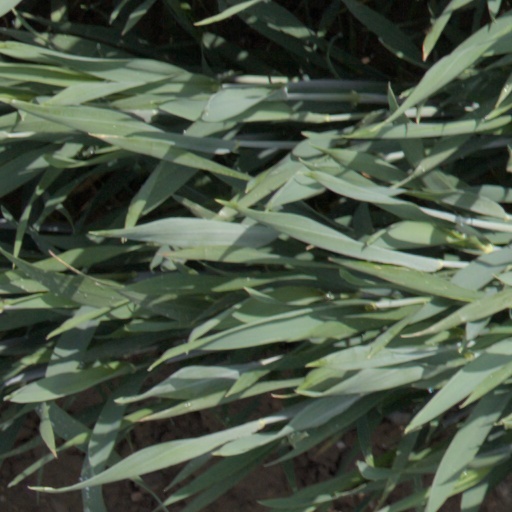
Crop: wheat